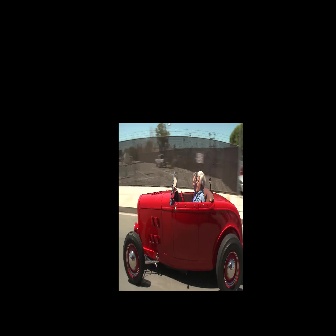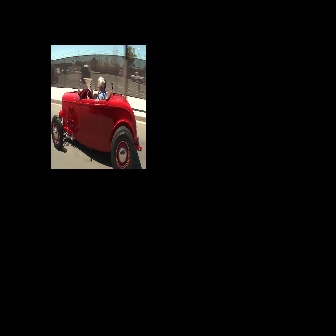
  Please identify the target specified by the bounding box [122,170,243,291] in the first image and locate it in the second image. Return the coordinates in [x_min,y_min,x_max,y_max] format.
Answer: [50,77,142,168]